Soul in the Hole

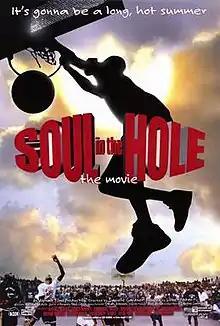
Theatrical release poster

Soul In The Hole is a 1997 documentary film about aspiring basketball coach Kenny Jones, his playground dream team "Kenny's Kings," the relationship between him and his players (particularly playground phenom 18-year-old Ed "Booger" Smith) and life in Brooklyn during the summer.